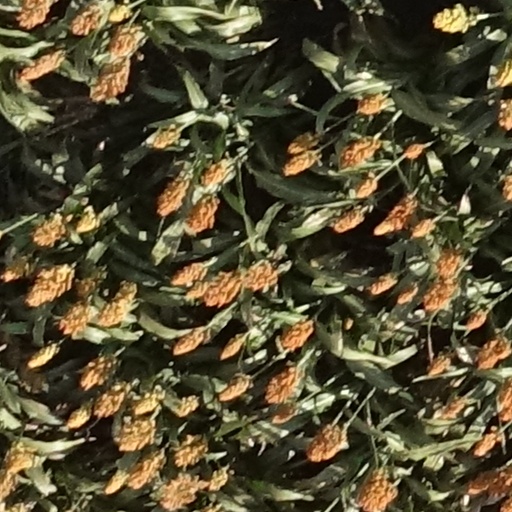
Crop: sorghum